Stokes' law

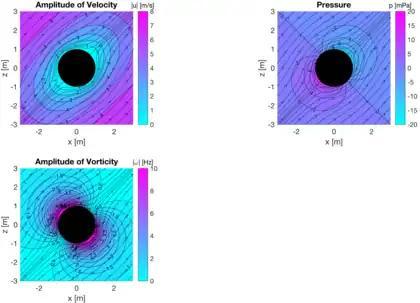
Stokes-Flow around sphere with parameters of Far-Field velocity formula_15, radius of sphere formula_16, viscosity of water (T = 20°C) formula_17. Shown are the field-lines of velocity-field and the amplitudes of velocity, pressure and vorticity with pseudo-colors.

The formula of pressure is also called "dipole potential" analogous to the concept in electrostatics.